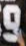
Number: 9